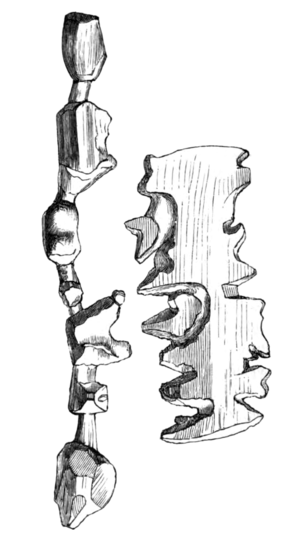
L'art inuit est la production artistique des peuples traditionnels du Groenland, du nord du Canada, de l'Alaska, et de la côte nord-est de la Sibérie.